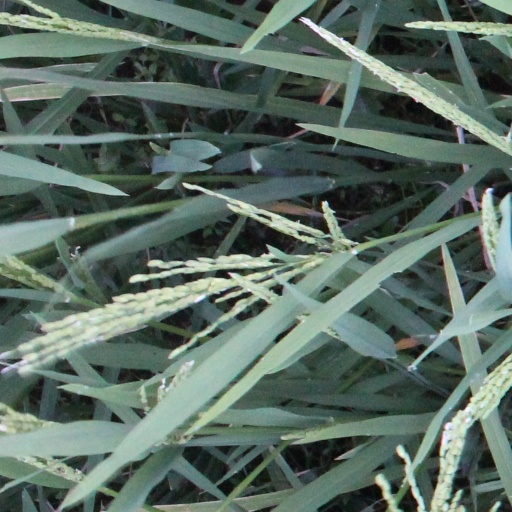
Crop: rice